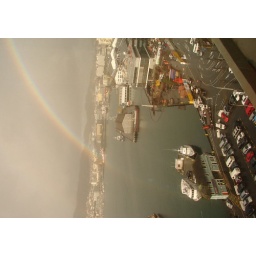
The pot of gold is in the green building